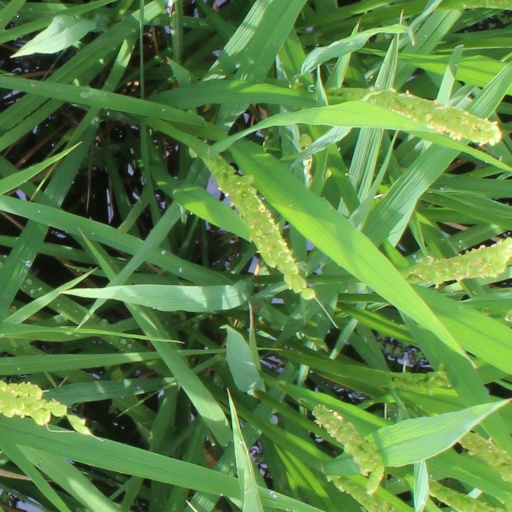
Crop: rice